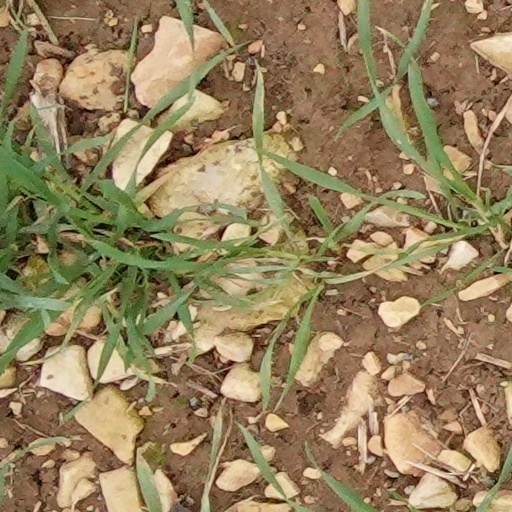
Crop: wheat